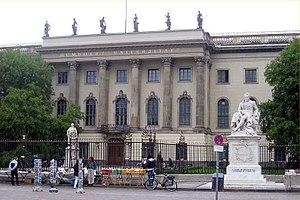
Jan Bouman fut d’abord charpentier de marine, puis architecte naval aux Pays-Bas, avant de devenir architecte urbaniste au service du roi de Prusse à Potsdam et à Berlin. C’est la partie prussienne de sa vie qui le fera passer à la postérité puisqu’il signe des bâtiments célèbres comme l’université Humboldt de Berlin, l’Église française de Potsdam ou le quartier hollandais de Potsdam devenu une vitrine touristique de la capitale brandebourgeoise. Bouman représente le baroque tardif marqué par sa sobriété et son austérité si caractéristique. Il réalisa souvent les projets de Knobelsdorff. Il existe à Potsdam la Maison Jan Bouman dans le quartier hollandais qui fait office de musée consacré à l'architecte hollandais. En 2006, on y a fêté les « 300 ans Jan Bouman » avec une exposition spéciale consacrée à l’homme et à ses travaux.